Vercurago

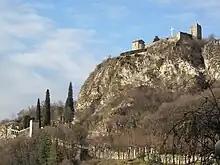
The castle of the Unnamed

In Vercurago lies the Castle of the Francesco Bernardino Visconti, the "Unnamed" of Alessandro Manzoni's novel "The Betrothed", a powerful lord to whom the main villain, Don Rodrigo, turns to abduct the heroine Lucia.